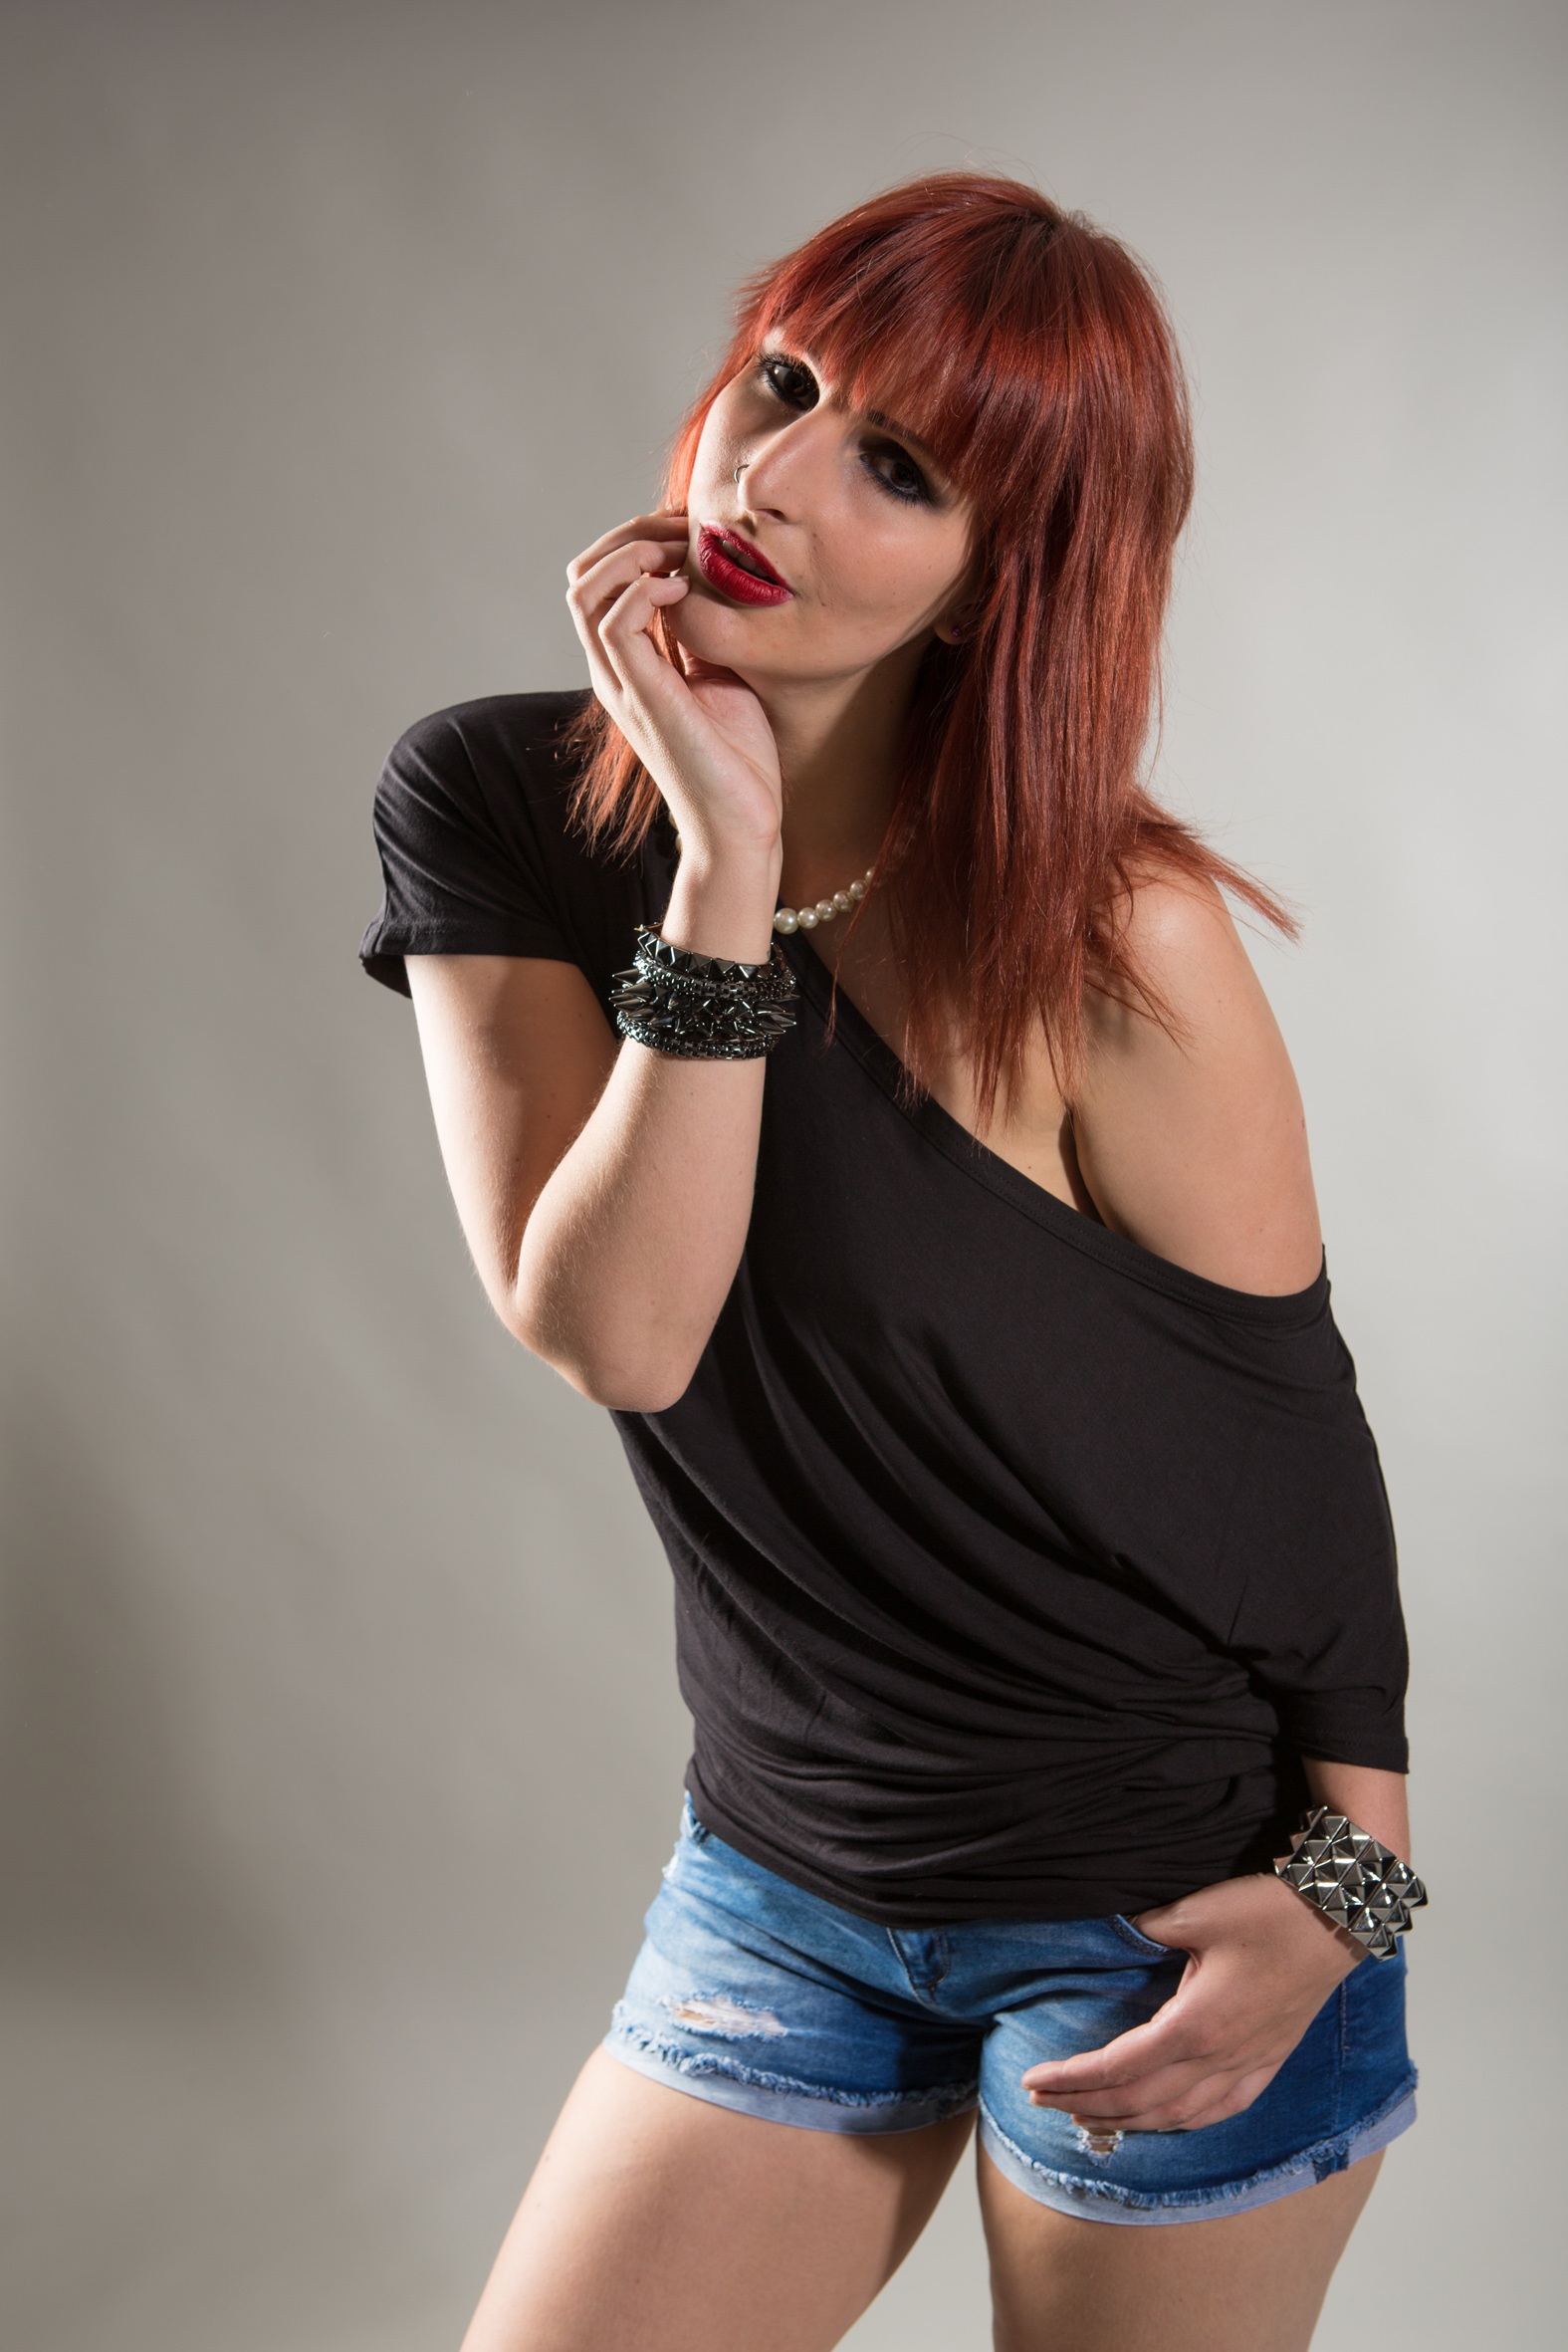
person, girl, woman, hair, photography, leg, singer, portrait, model, young, studio, human, fashion, clothing, lady, hairstyle, feminine, long hair, human body, black hair, singing, beauty, sexy, blond, pretty, femininity, young woman, erotic, photo shoot, brown hair